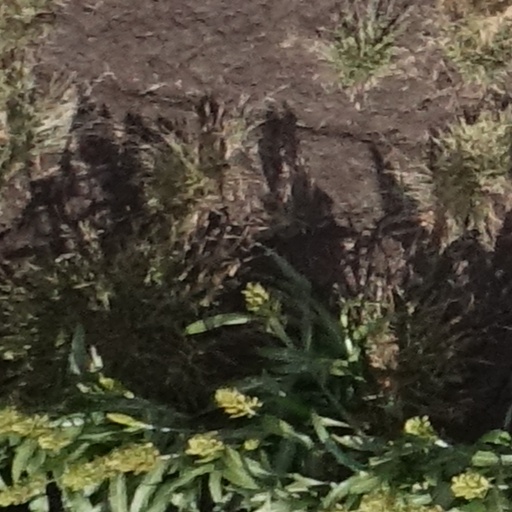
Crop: sorghum